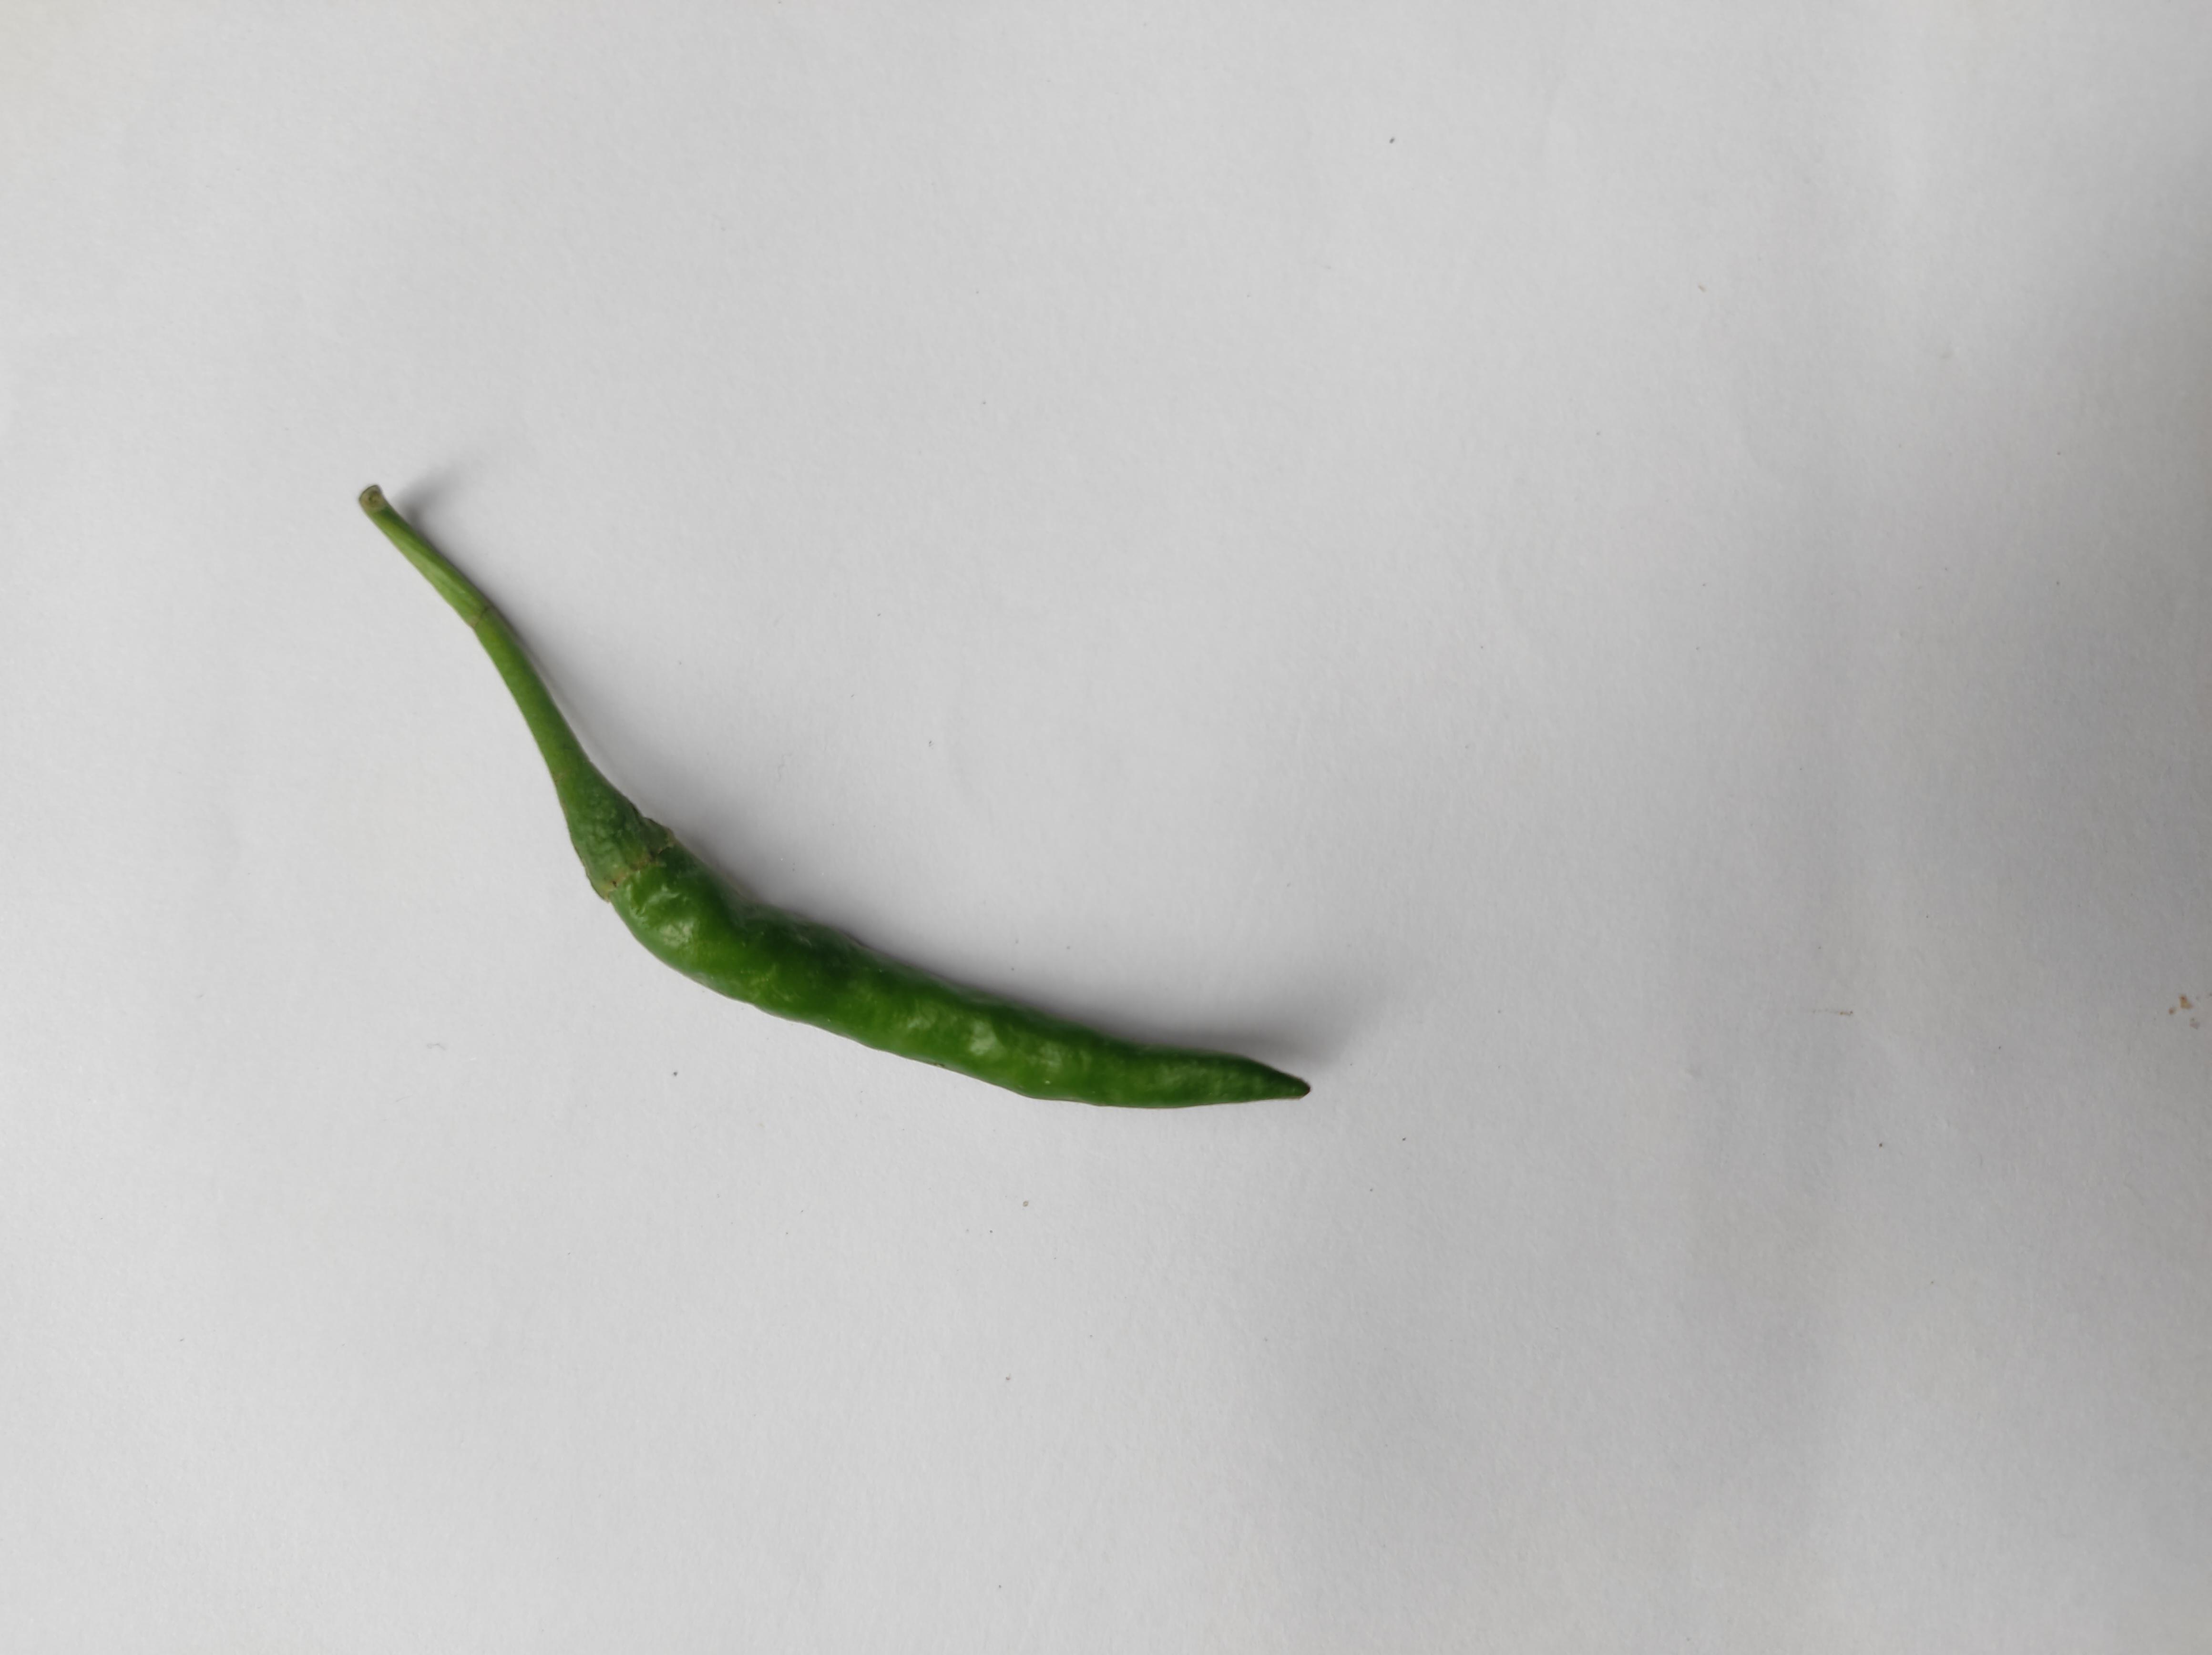
Label: Green Chili